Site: brandenburg
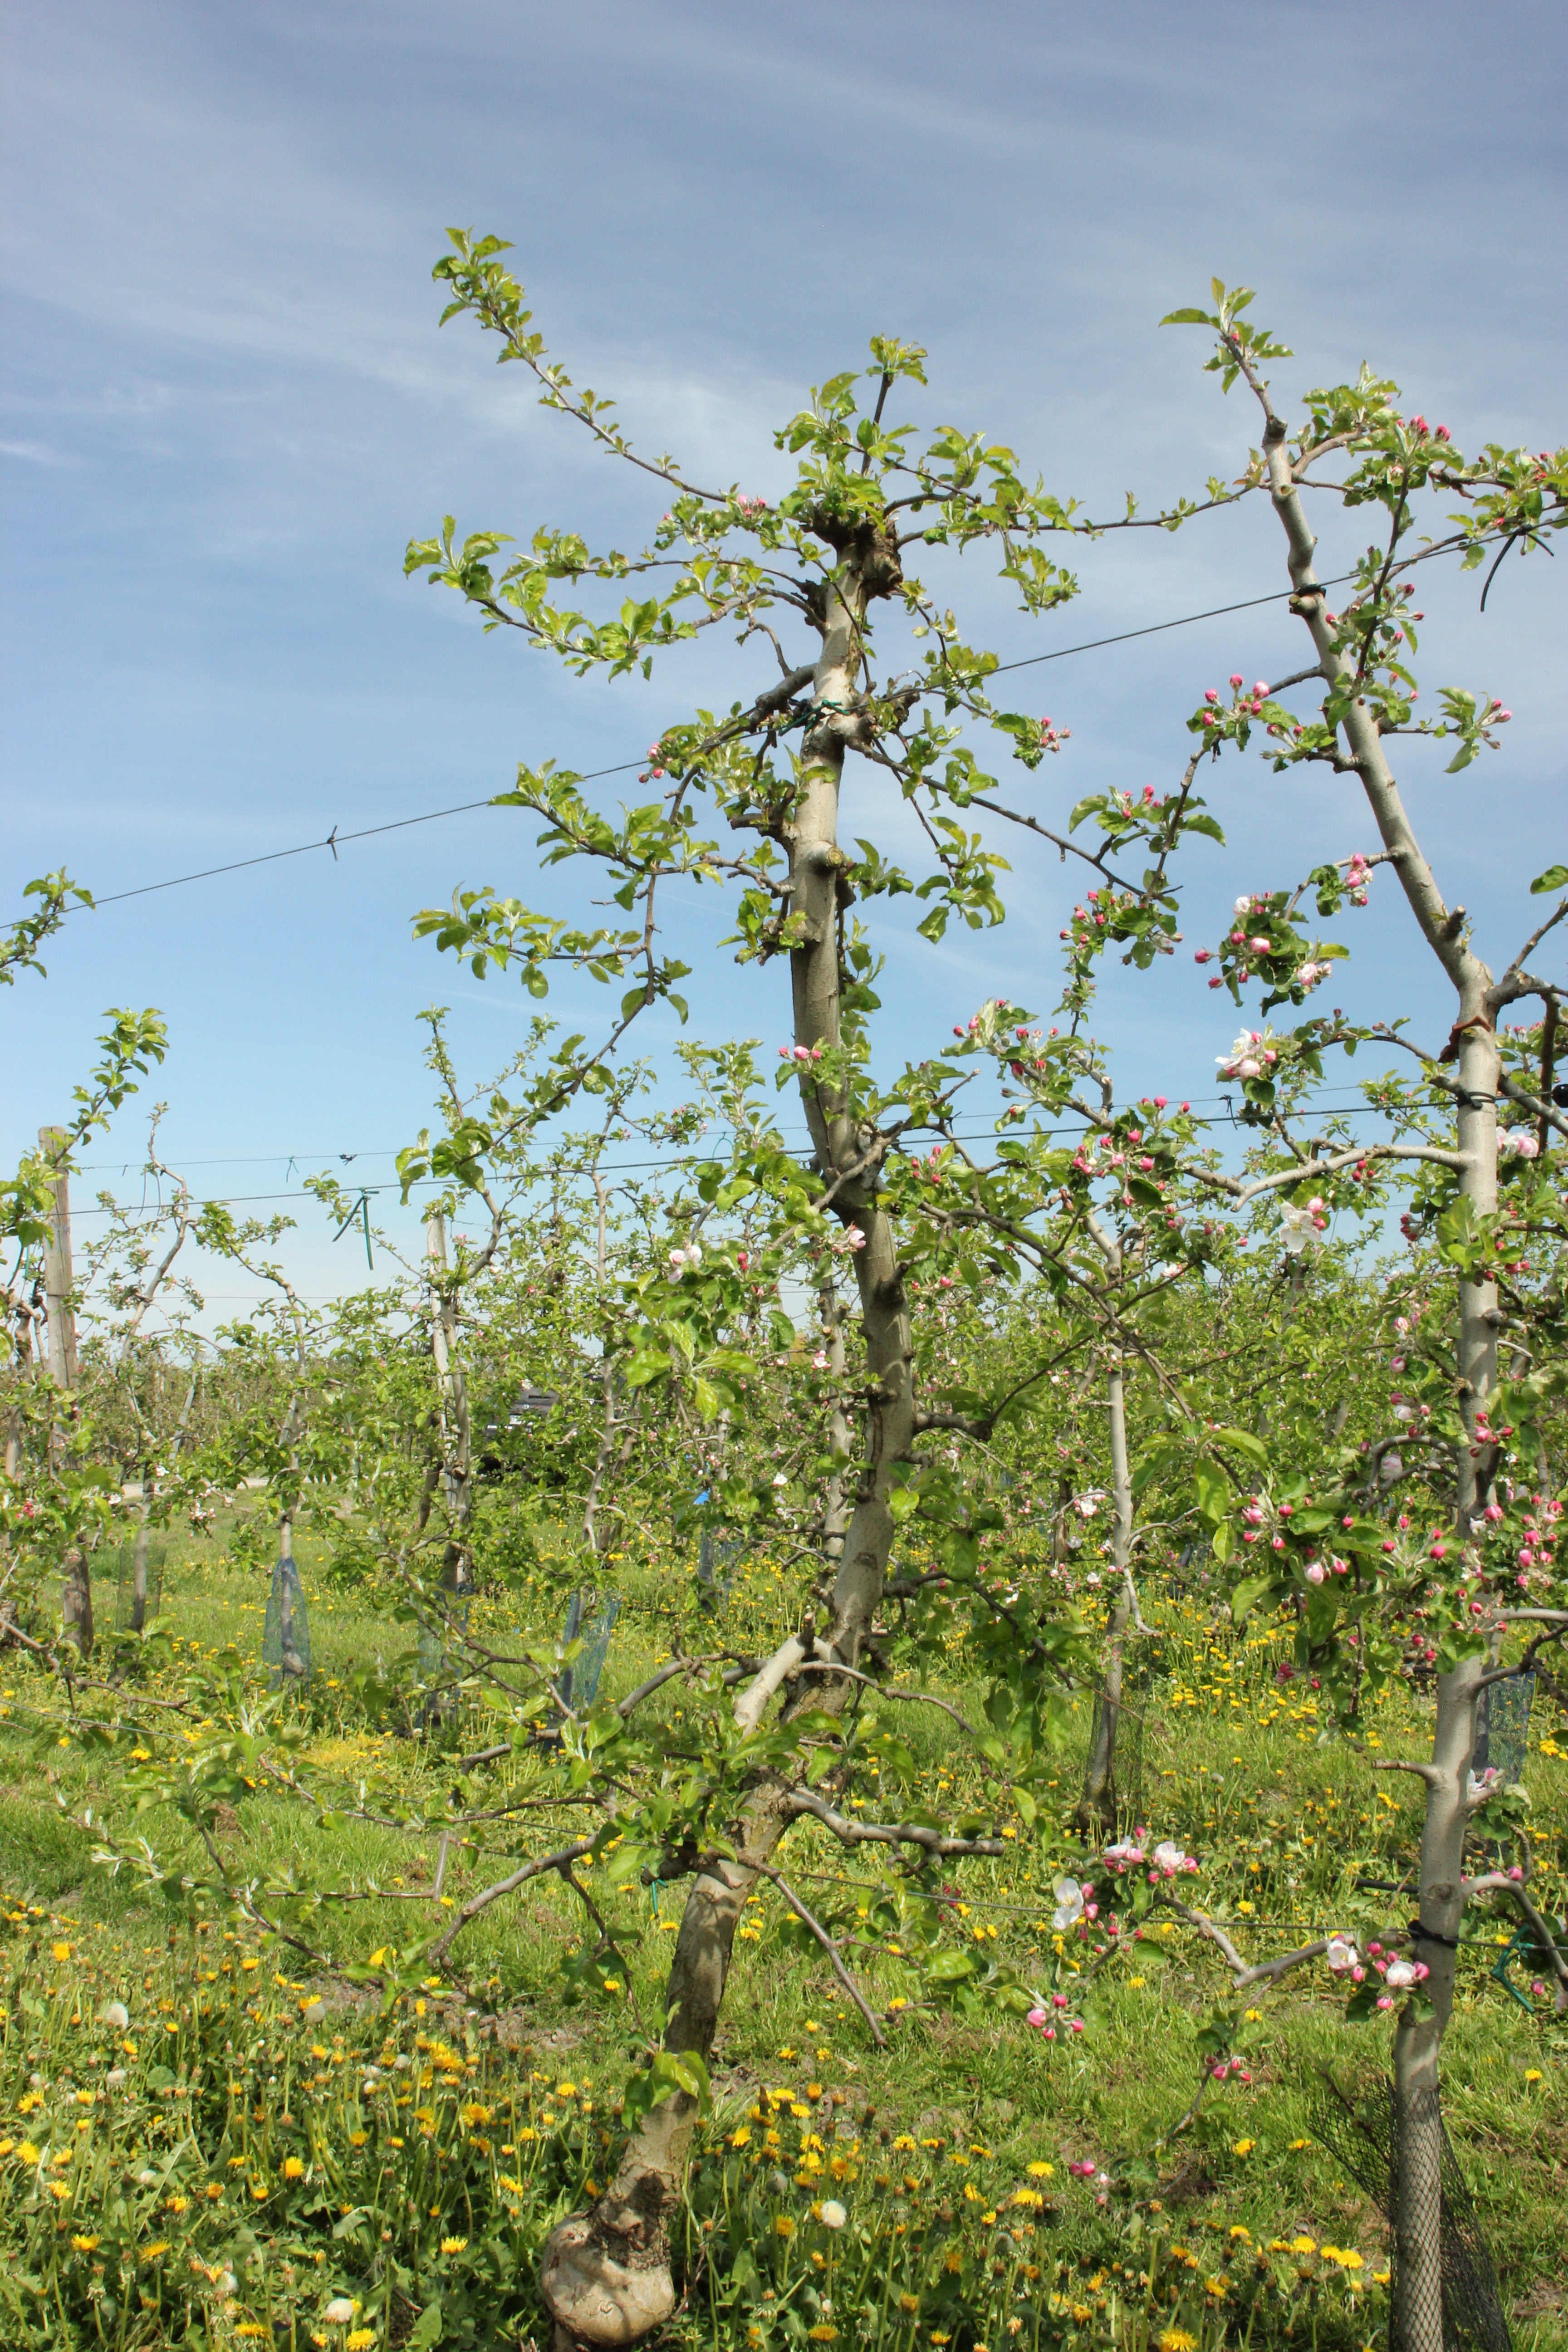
Growth stage (BBCH 60): Flowering